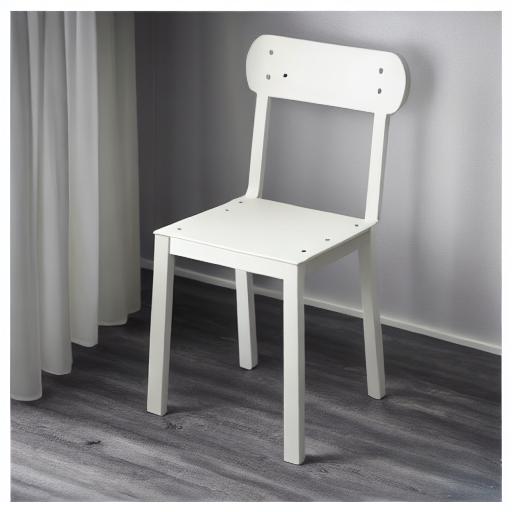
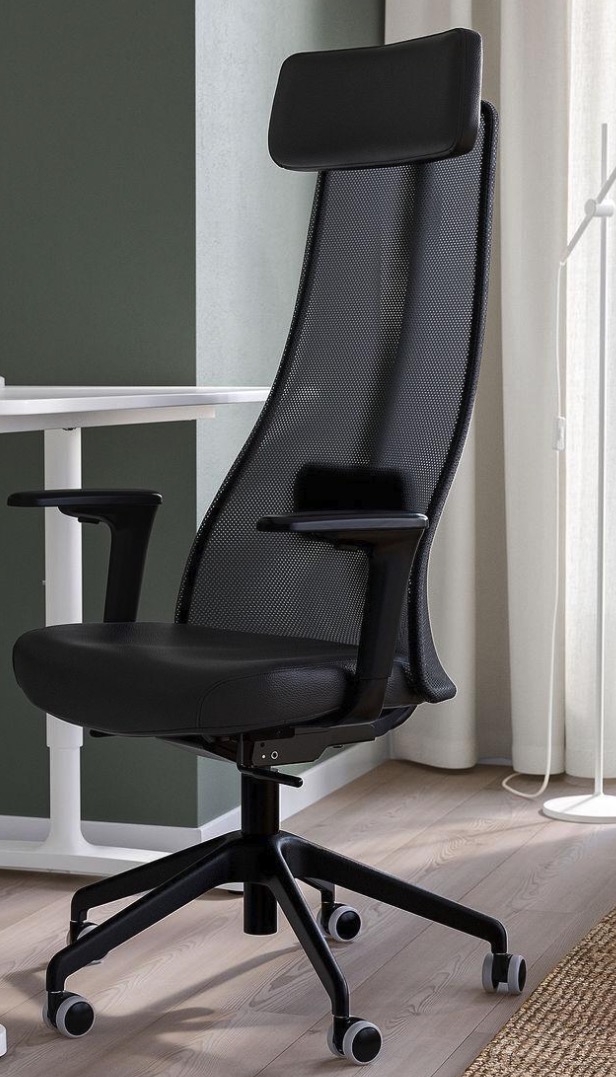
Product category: items_chair
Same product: no